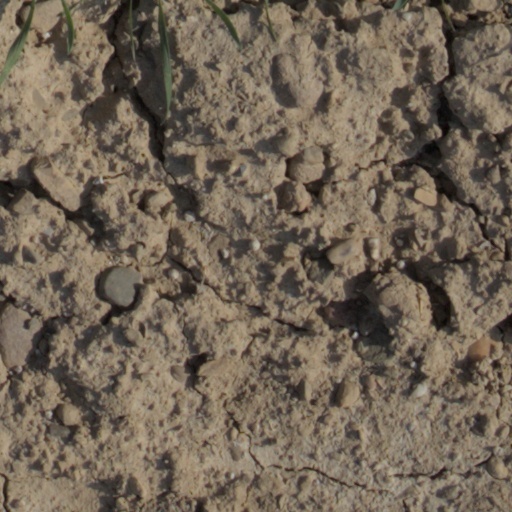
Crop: wheat